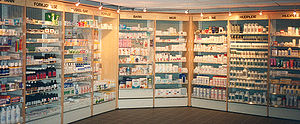
Lægemiddel
Et norsk apotek. Lægemidler bliver oftest solgt på et apotek som dette.
Et lægemiddel er en naturlig eller syntetisk kemisk forbindelse, som bruges til diagnosticering, forebyggelse, behandling eller lindring af sygdom eller symptomer, herunder smerter, fra sygdomme hos mennesker eller dyr. De fleste lægemidler ordineres af en læge, tandlæge eller dyrlæge på en recept.